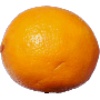
Label: Lemon Meyer 1